Hammersmith nude murders

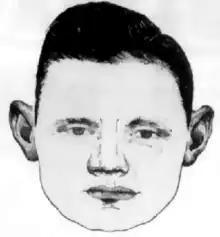
A Metropolitan Police identikit of a suspect, compiled from a description by an eyewitness following the murder of Frances Brown in 1964. The suspect has never been apprehended or identified.

The Hammersmith nude murders were a series of six murders in West London, England, in 1964 and 1965. The victims, all prostitutes, were found undressed in or near the River Thames, leading the press to nickname the killer Jack the Stripper (a reference to Jack the Ripper). Two earlier murders, committed in West London in 1959 and 1963, have also been linked by some investigators to the same perpetrator.